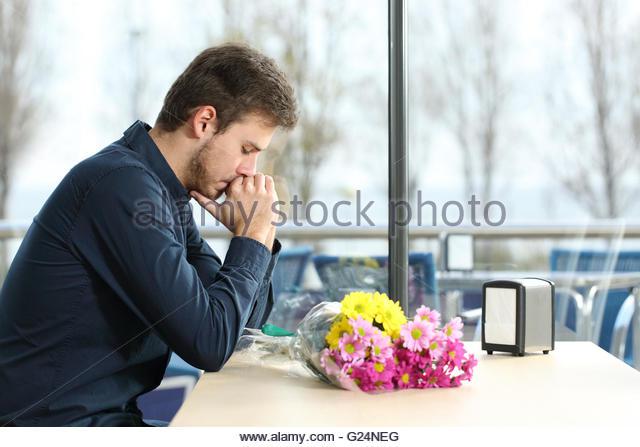
sad man with bunch of flowers stood up in a date by his girlfriend in a coffee shop
Relation: Visible, Story